Gregorian calendar

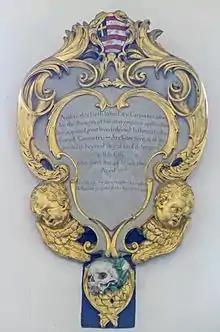
Memorial plaque to John Etty in All Saints' Church, North Street, York, recording his date of death as 28 January

During the period between 1582, when the first countries adopted the Gregorian calendar, and 1923, when the last European country adopted it, it was often necessary to indicate the date of some event in both the Julian calendar and in the Gregorian calendar, for example, "10/21 February 1750/51", where the dual year accounts for some countries already beginning their numbered year on 1 January while others were still using some other date. Even before 1582, the year sometimes had to be double-dated because of the different beginnings of the year in various countries. Woolley, writing in his biography of John Dee (1527–1608/9), notes that immediately after 1582 English letter writers "customarily" used "two dates" on their letters, one OS and one NS.